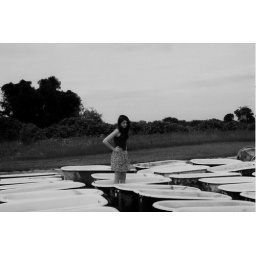
On the way to Chicago I saw this field of bathtubs. I immediately turned the car around and went to explore.